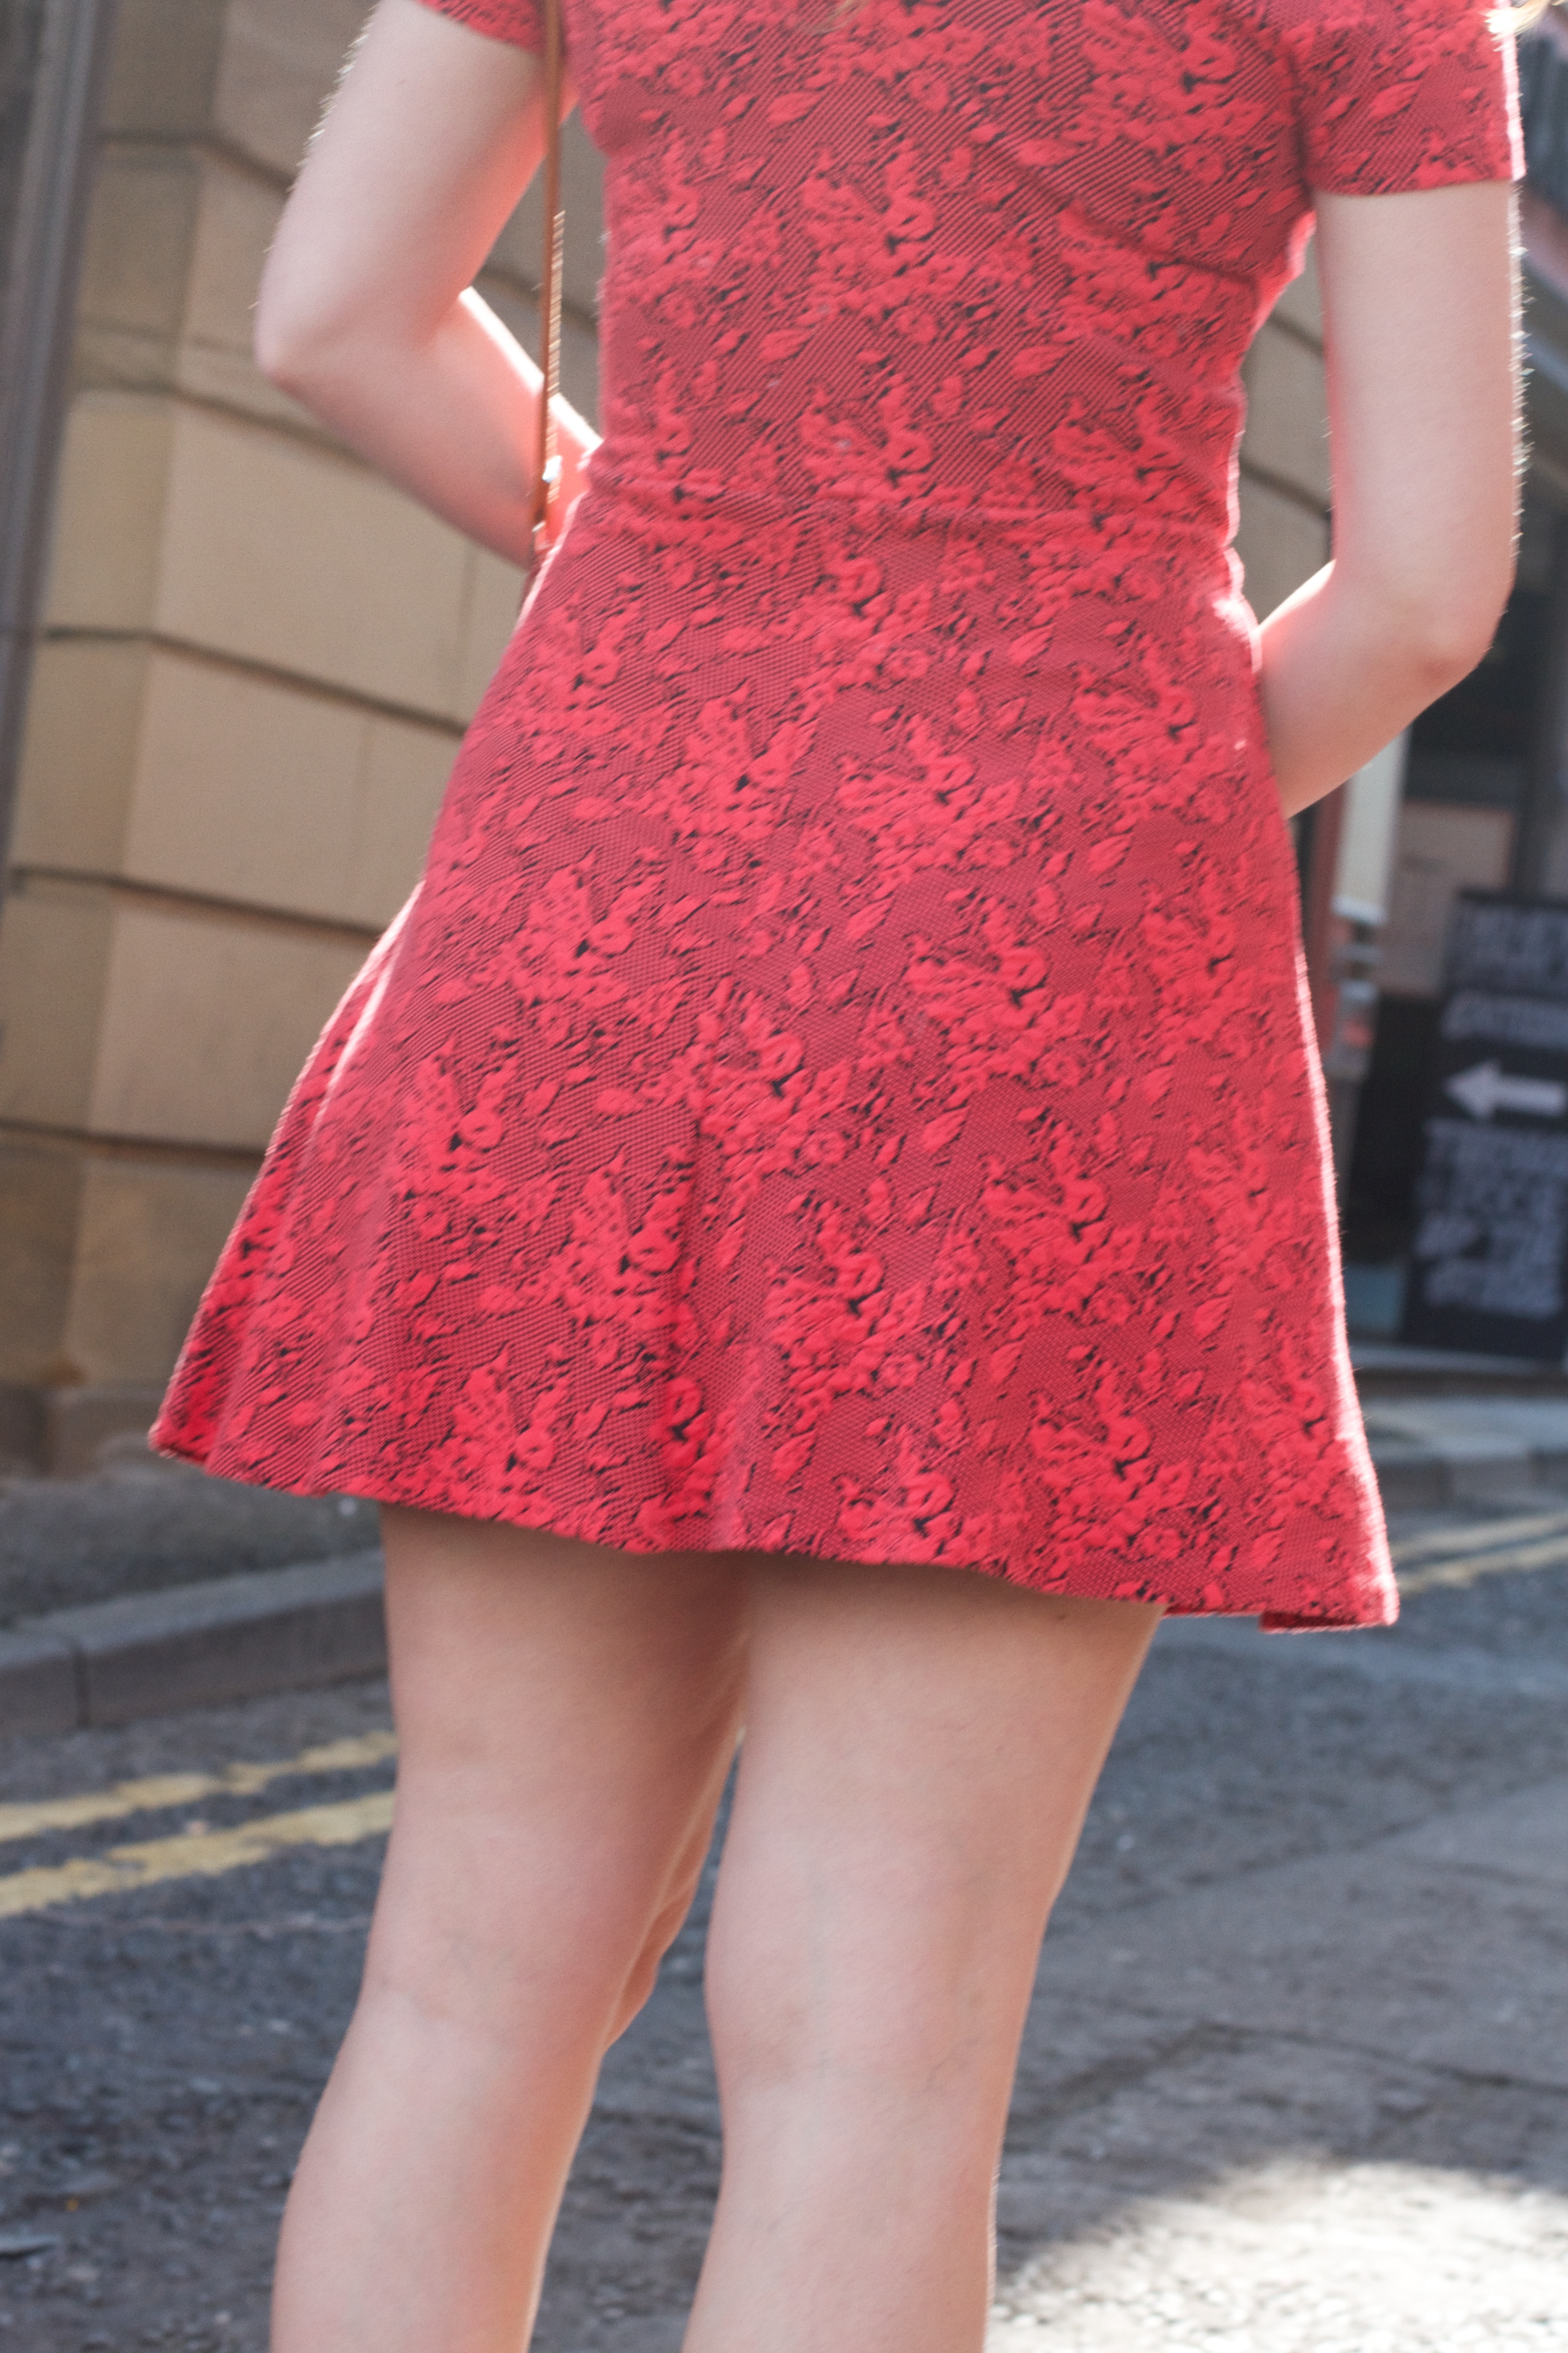
pattern, red, lace, fashion, clothing, pink, human body, textile, dress, magenta, gown, abdomen, sleeve, bridal clothing, cocktail dress